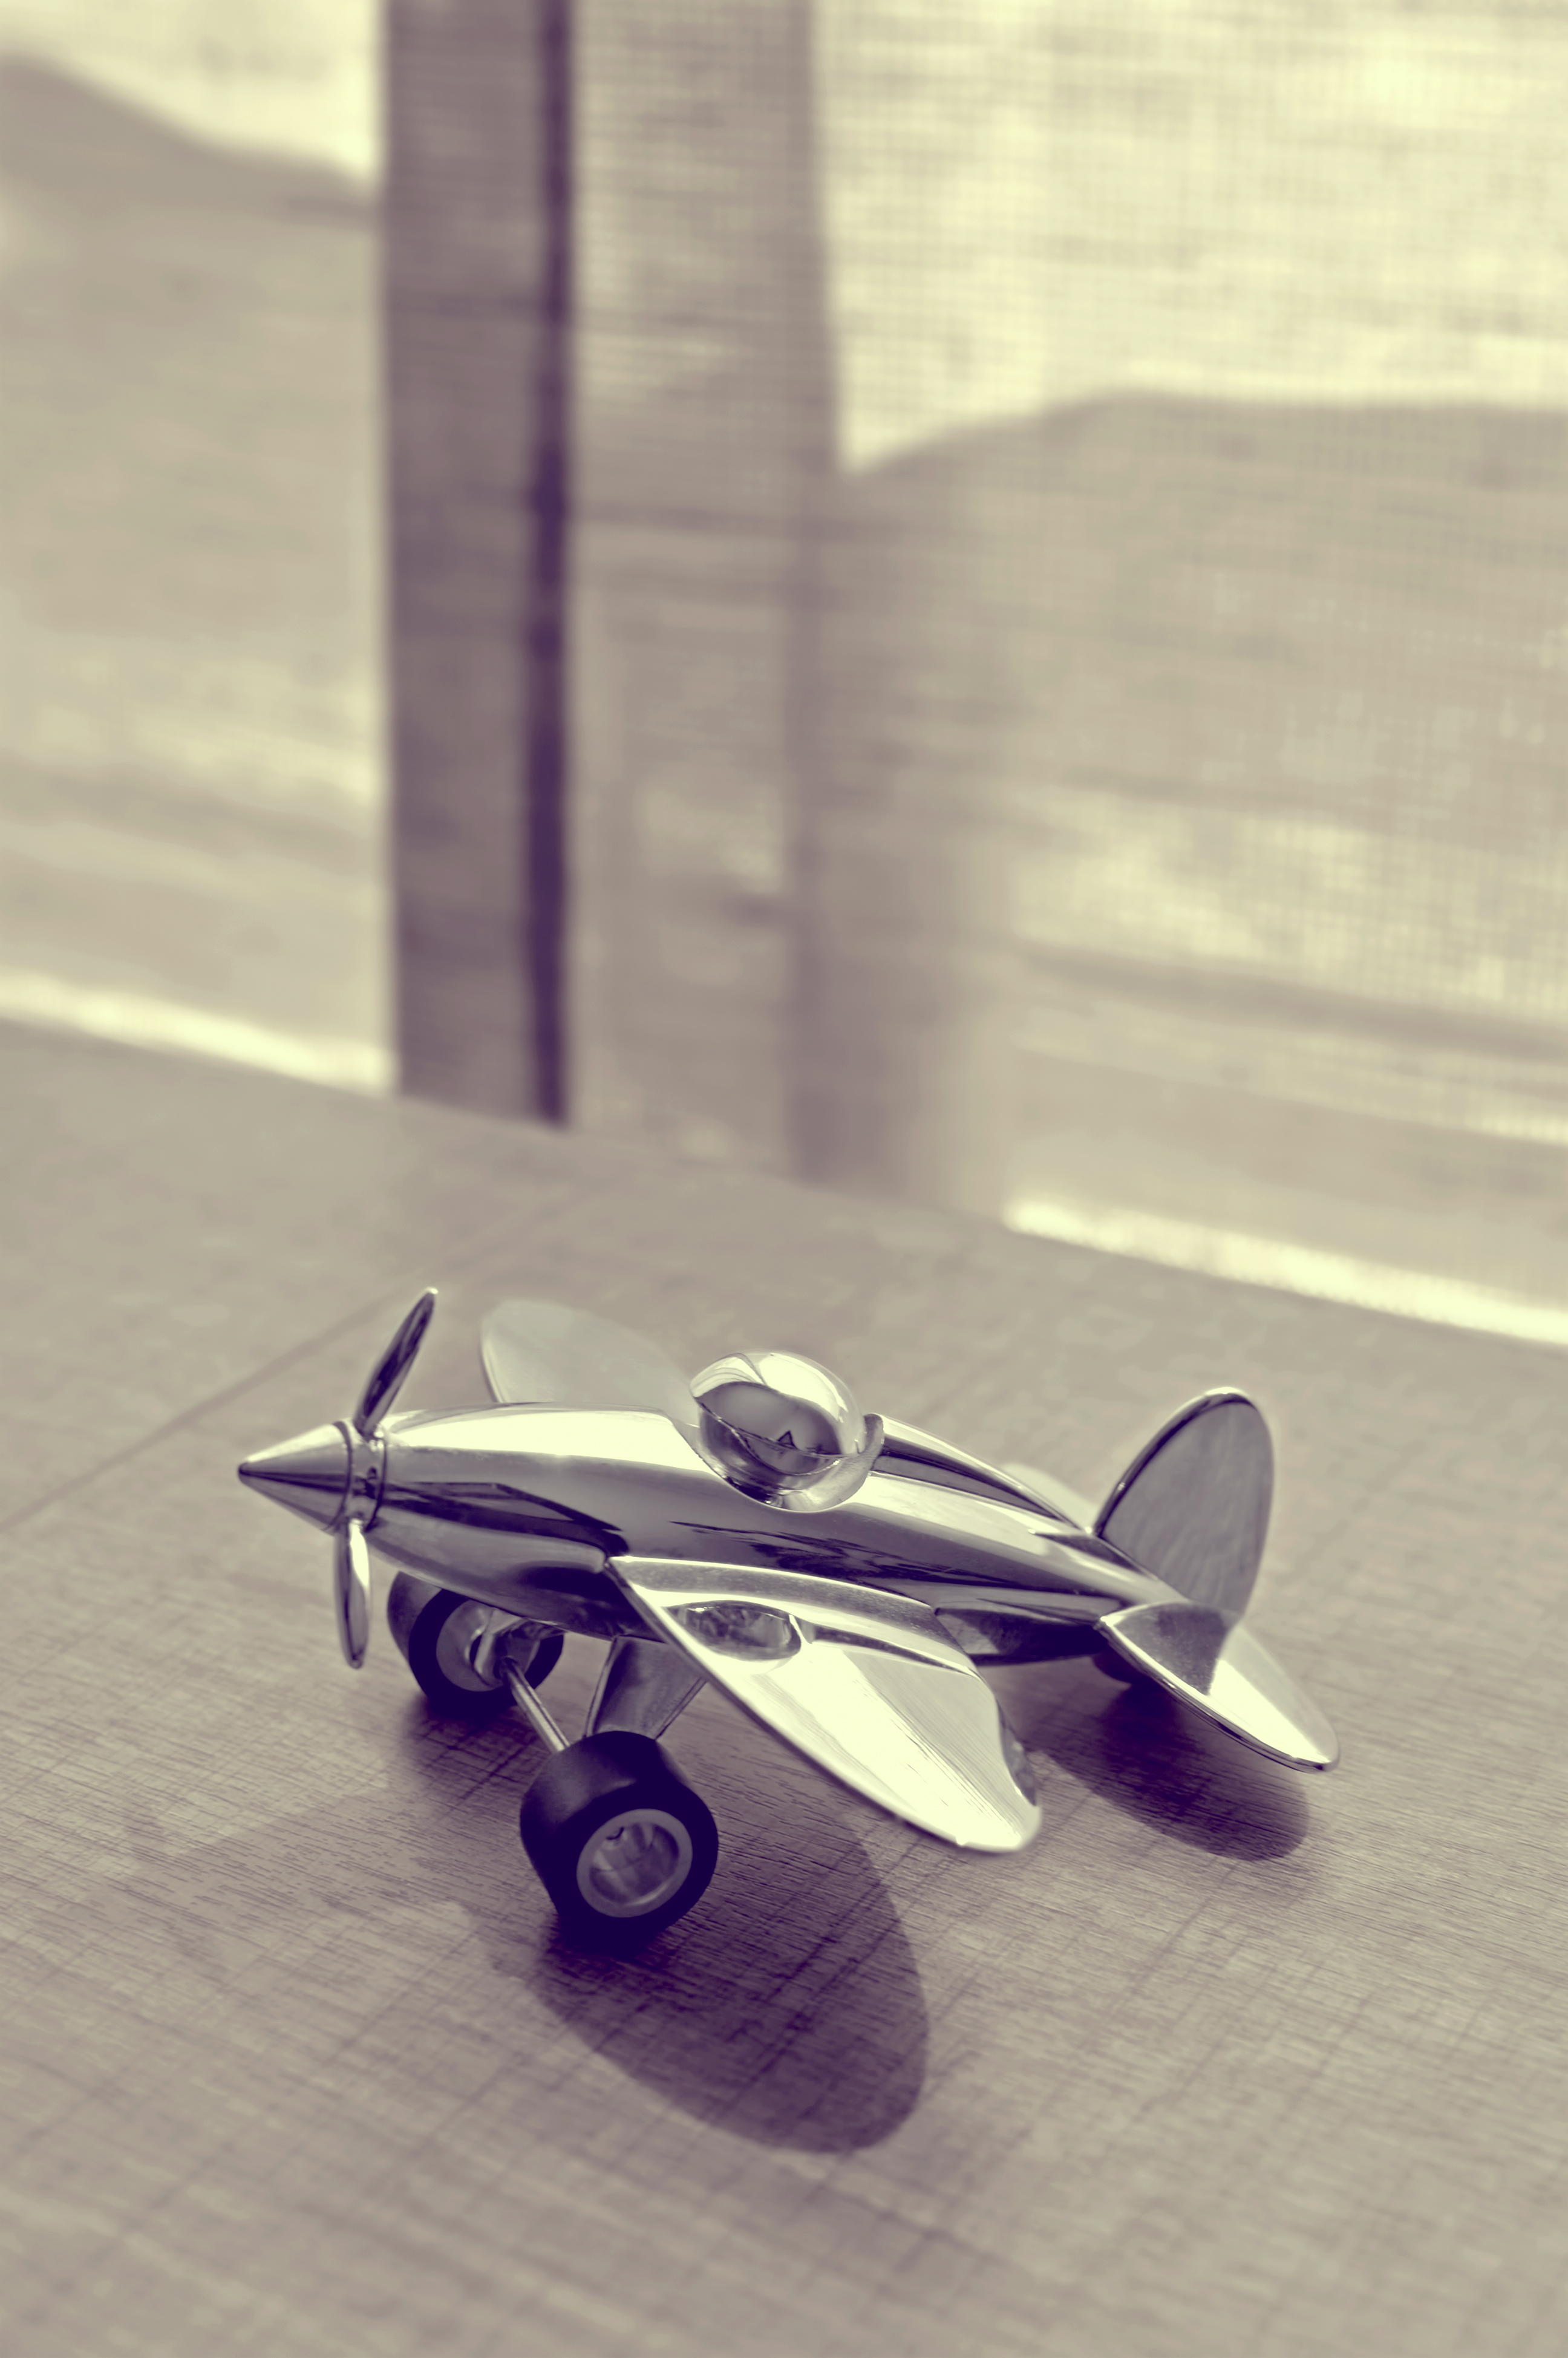
table, black and white, white, purple, window, steel, airplane, plane, decoration, vehicle, color, metal, shadow, gray, blue, toy, close up, outdoors, indoors, glasses, biplane, shape, macro photography, toy plane, fashion accessory